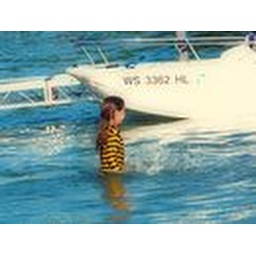
the girl in the striped shirt.